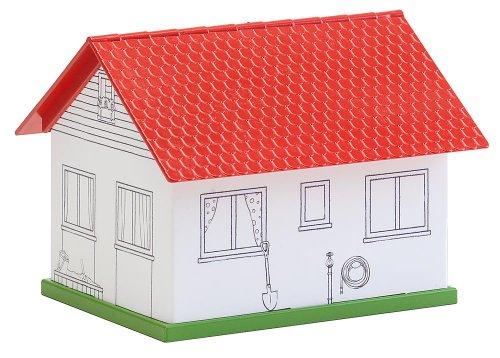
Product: Faller 150191 Basic House HO Scale Building Kit
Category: Toys & Games | Hobbies | Trains & Accessories | Accessories | Buildings & Structures
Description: Designed for model builders and collectors over the age of 488.
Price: $12.00
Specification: ProductDimensions:5x1.9x7.7inches|ItemWeight:3.52ounces|ShippingWeight:3.52ounces(Viewshippingratesandpolicies)|DomesticShipping:ItemcanbeshippedwithinU.S.|InternationalShipping:ThisitemcanbeshippedtoselectcountriesoutsideoftheU.S.LearnMore|ASIN:B00HB7FU2S|Itemmodelnumber:150191|Manufacturerrecommendedage:14yearsandup